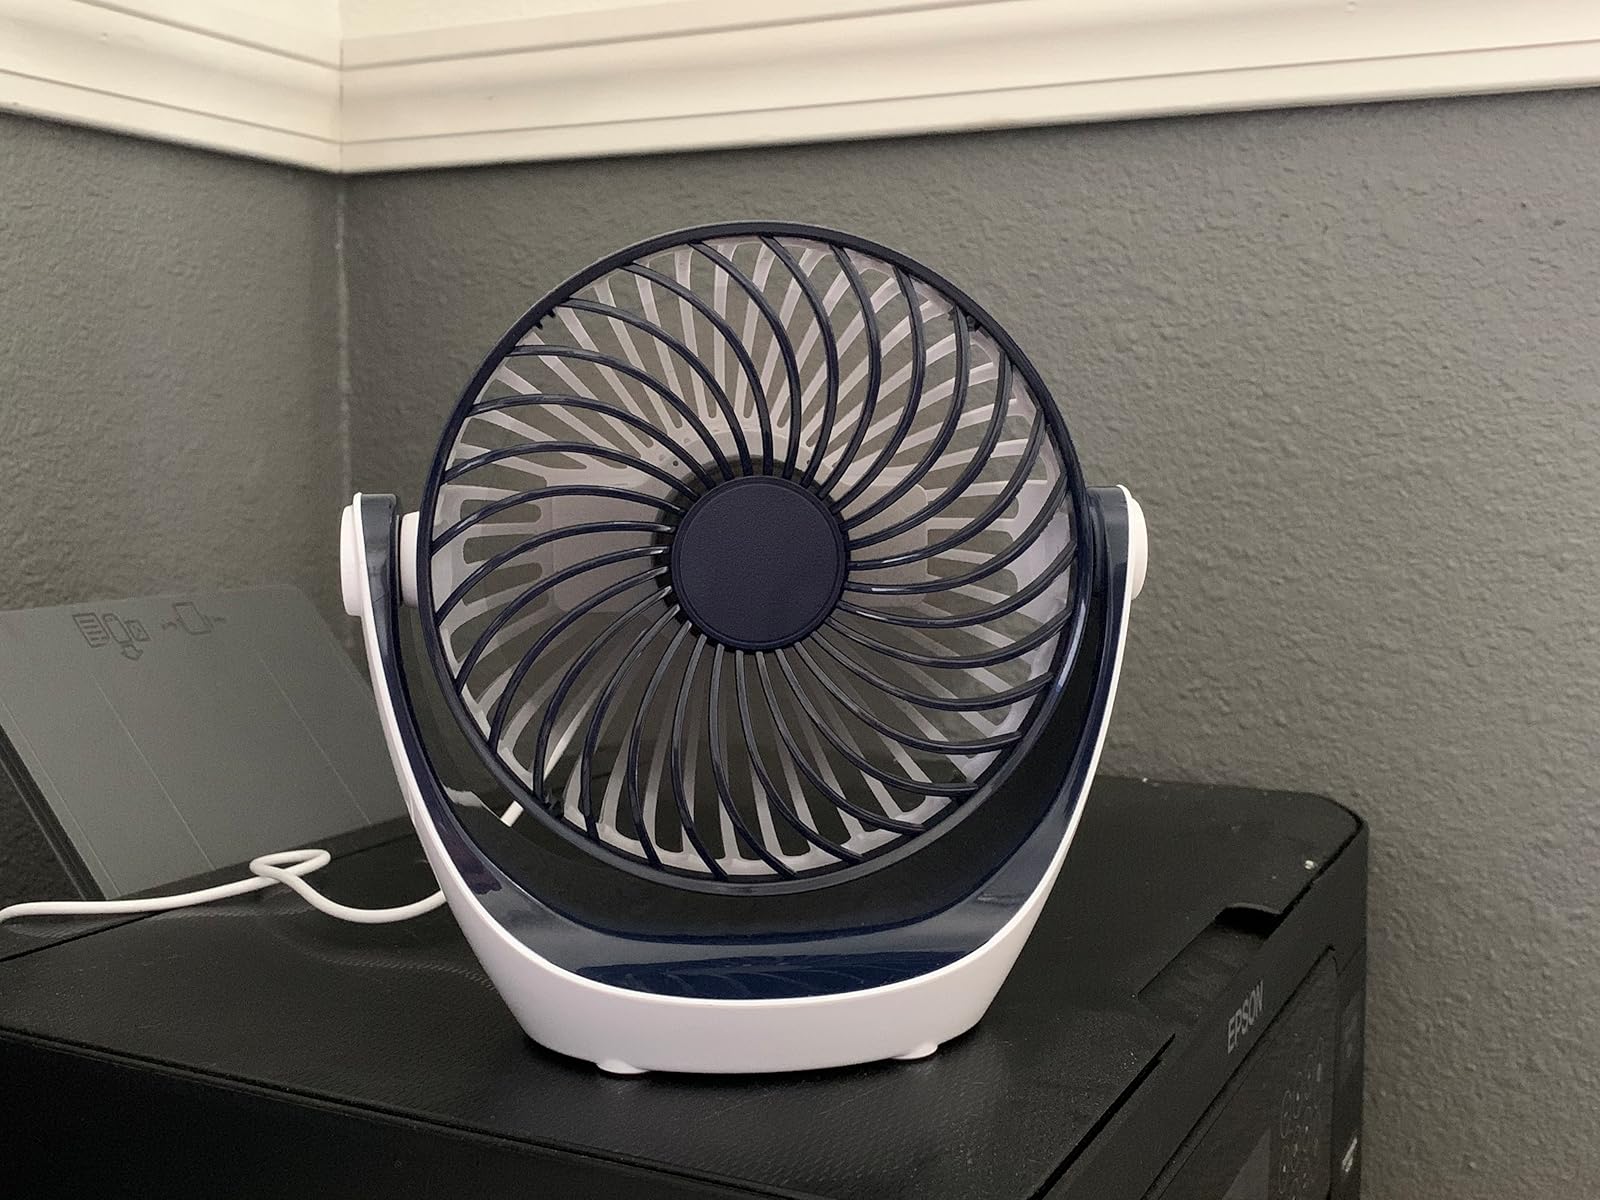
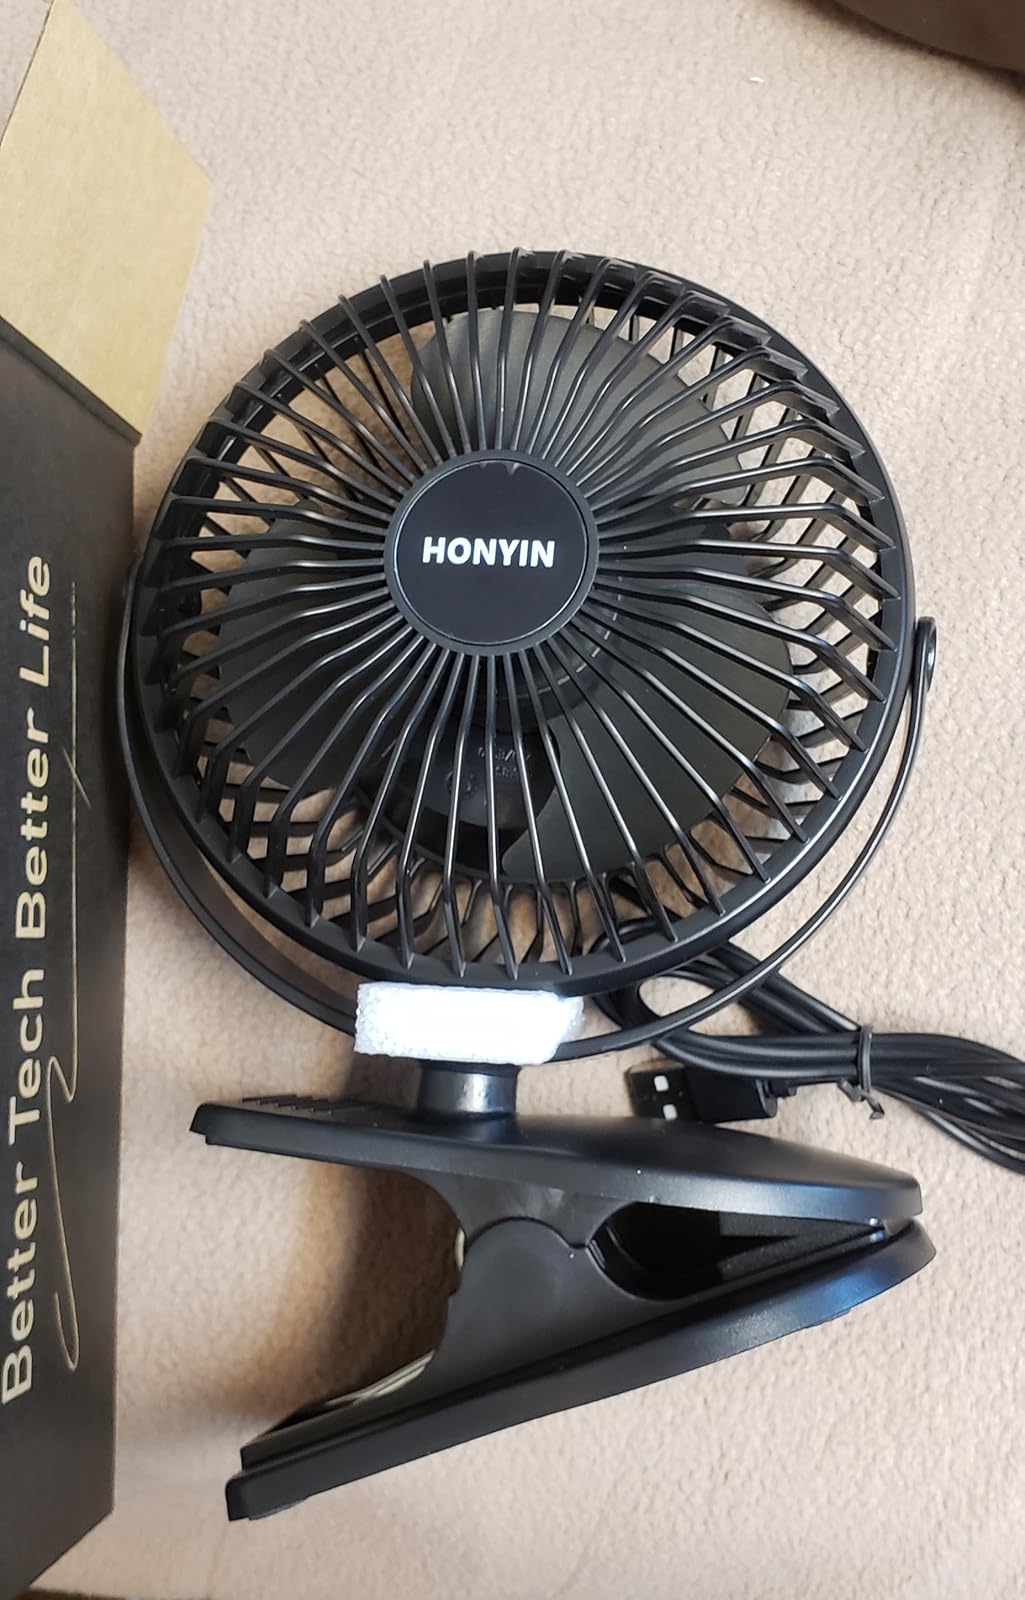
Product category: fan
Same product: no